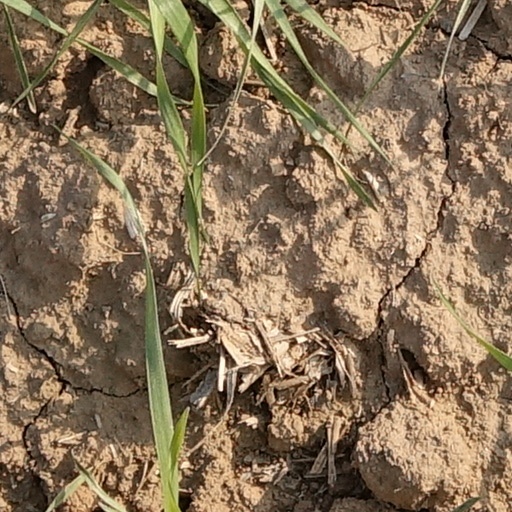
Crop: wheat